Surfin'

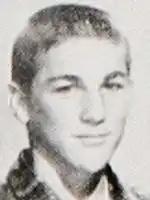
Dennis Wilson, a surfer, inspired his brother Brian to write the song.

All accounts credit Dennis Wilson's interest in surfing with inspiring the choice of subject matter. Brian recalled that his brother had made the suggestion to write a surfing song, after which Brian conceived "Surfin" while repeatedly singing the title line at his piano. In his recollection, it was within hours that he completed the song and titled it "Surfin". The Wilson brothers' cousin, Mike Love, is credited with contributing the lyrics and the "bom-dip-di-dip" hook, which had been lifted from Jan and Dean's 1959 hit "Baby Talk". "I wanted it to have a doo-wop sound", Love said.